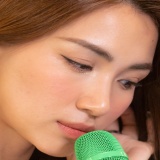
ca sĩ Hòa Minzy